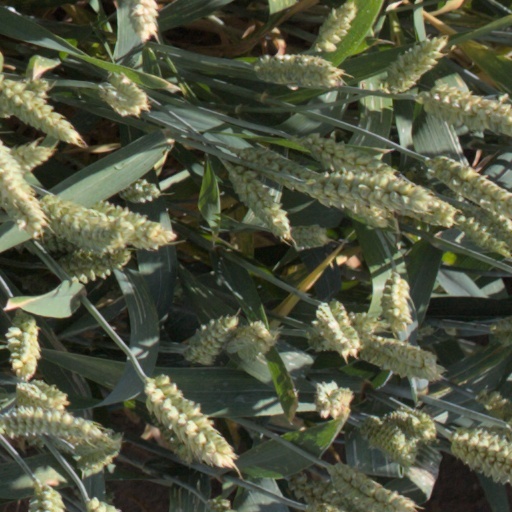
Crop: wheat